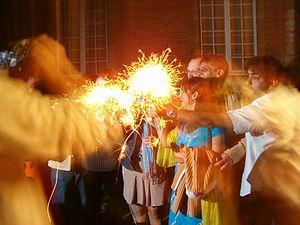
Divali, également appelée Diwali ou Deepavali, est une fête majeure dans le monde indien. « Divali » est la forme contractée de « Dipavali », tiré du sanskrit « rangée de lampes ». Indissociable de la grande fête de Dussehra, qui a lieu vingt jours avant, elle commémore le retour de Rama à Ayodhya. Ses habitants avaient alors éclairé les rues où passait le roi avec des lampes dip.